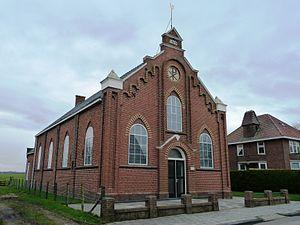
Kollumerpomp est un village de la commune néerlandaise de Noardeast-Fryslân, situé dans la province de Frise.